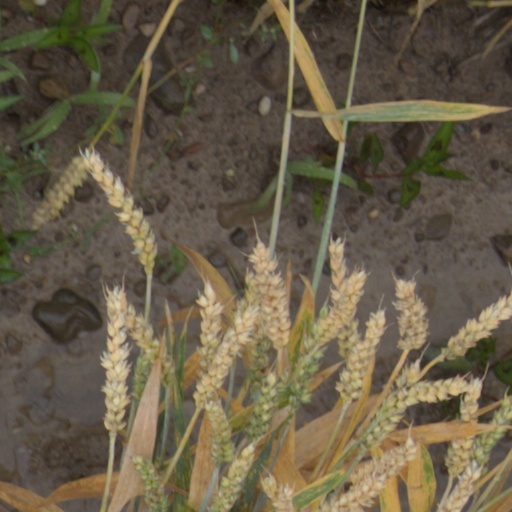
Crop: wheat